Weilüe

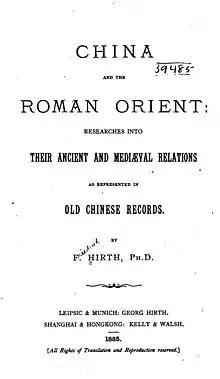
1885 English translation of the "Weilüe", translated by Friedrich Hirth.

The section on Daqin (Roman territory) from the "Weilüe" was translated into English by Friedrich Hirth in his pioneering 1885 volume, "China and the Roman Orient". Hirth included translations of a wide range of other Chinese texts relating to Daqin and the Chinese text of each is included. In 1905, Édouard Chavannes translated the remainder of the "Weilüe" into French under the title of "Les pays d'occident d'après le Wei lio". Chavannes' translation is accompanied by copious notes in which he clarified numerous obscurities, and convincingly identified many of the countries and towns mentioned in the "Weilüe", especially along the eastern sections of the overland trade routes.